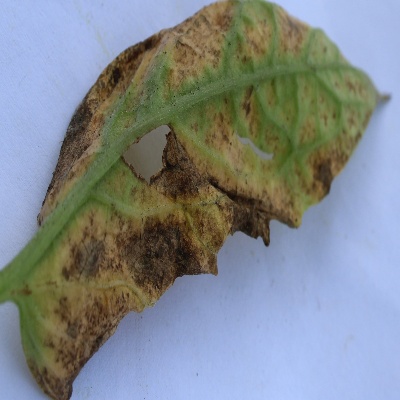
Crop: Tomato
Condition: verticulium wilt